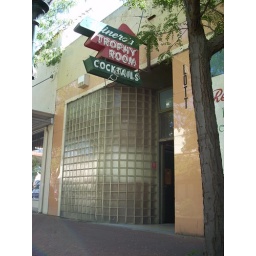
Awesome Vitrolite, neon and glass block. It had blue terrazzo floor in the entrance too. Merced, CA